Index Librorum Prohibitorum

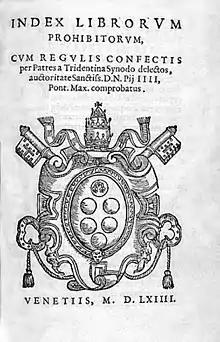
The master title page of (in Venice, 1564)

The ' (English: Index of Forbidden Books""') was a changing list of publications deemed heretical or contrary to morality by the Sacred Congregation of the Index (a former dicastery of the Roman Curia); Catholics were forbidden to print or read them, subject to the local bishop. Catholic states could enact laws to adapt or adopt the list and enforce it.